African Americans

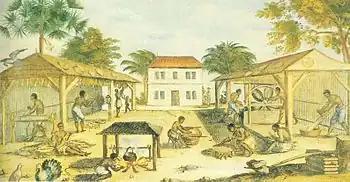
Slaves processing tobacco in 17th-century Virginia, illustration from 1670

The first recorded Africans in English America (including most of the future United States) were "20 and odd negroes" who arrived in Jamestown, Virginia via Cape Comfort in August 1619 as indentured servants. As many Virginian settlers began to die from harsh conditions, more and more Africans were brought to work as laborers.